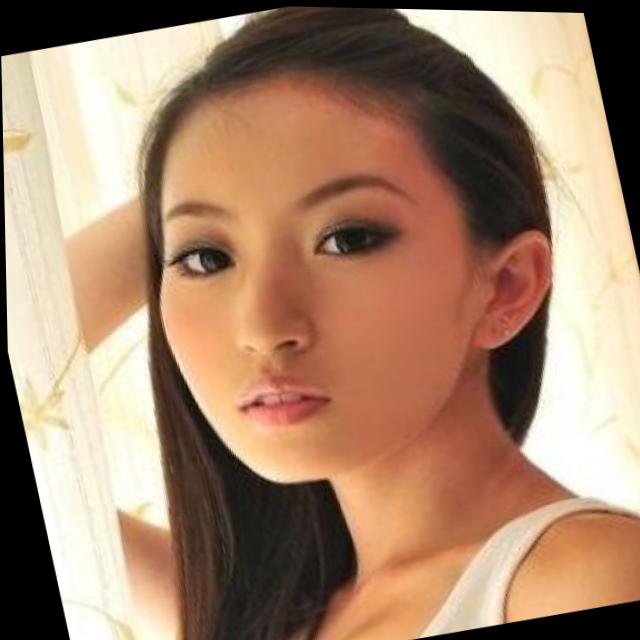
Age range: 13-20